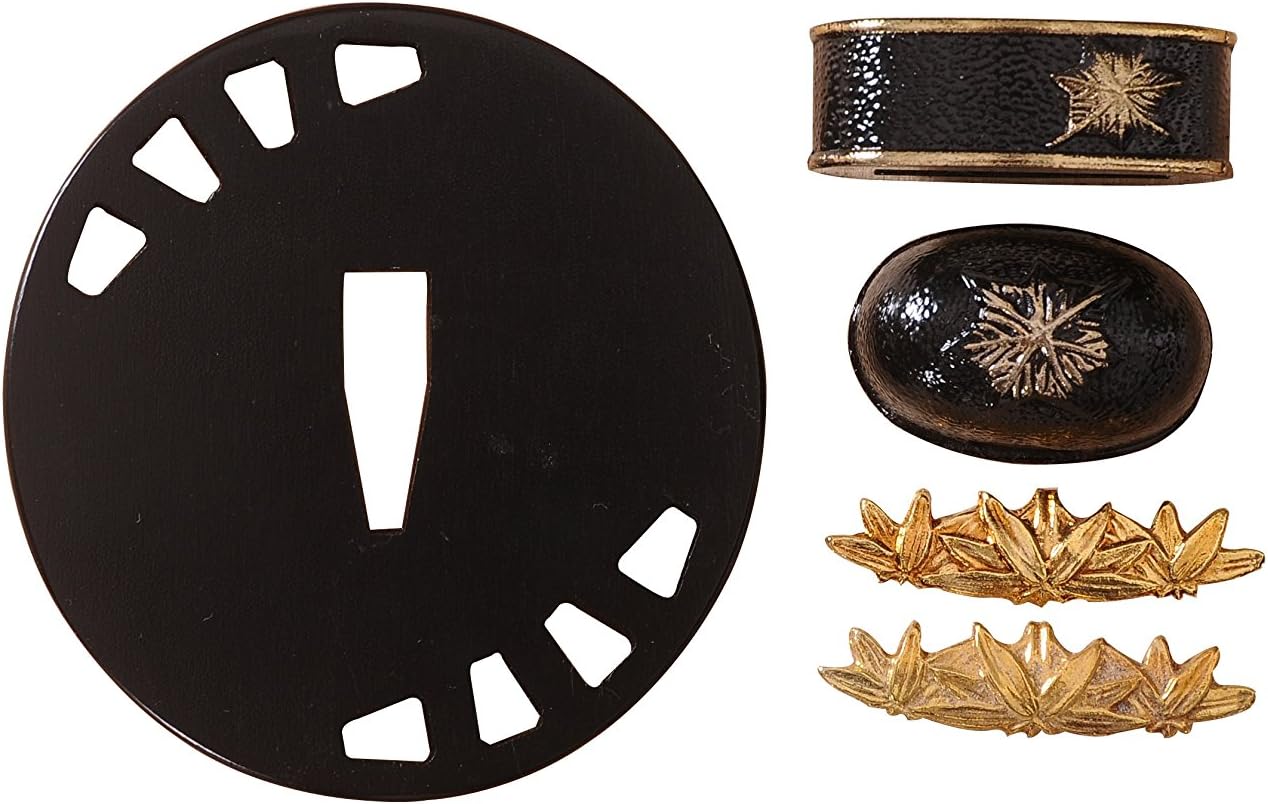
Lyuesword Japanese Handmade Iron Golden Leaf Tsuba Fuchi Kashira Menuki Set
Category: Sports & Outdoors
Item Type : Standard Set of Tsuba, Fuchi, Kashira and Menuki Condition : New, unused, undamaged Size : Normal Size Material : Iron Pattern : Golden Leaf Pattern Application : Appeal to Katana, Wakizashi or Tanto
Features: Material: Iron | Designed for Katana, Wakizashi, Tanto | Original Japanese Style | Golden Leaf Crafted | Handmade